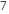
Number: 7